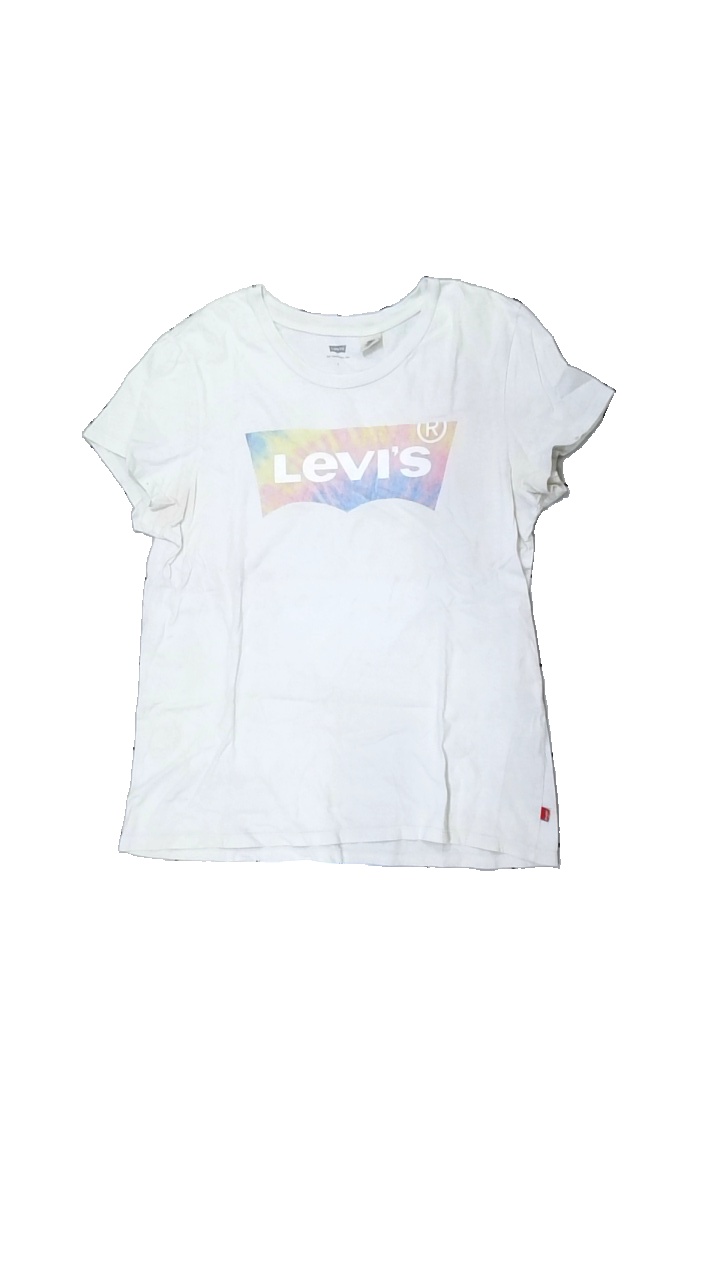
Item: T-shirt (Ladies)
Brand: Levi's
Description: vit t-shirt med logga fram, fläckar i armhålorna
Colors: Pink, White, Blue, Multicolor
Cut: Regular
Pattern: Logo print
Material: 100% cotton
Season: All
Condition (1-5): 2
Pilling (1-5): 5
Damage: fläck armhåla
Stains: Major
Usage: Export
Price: <50